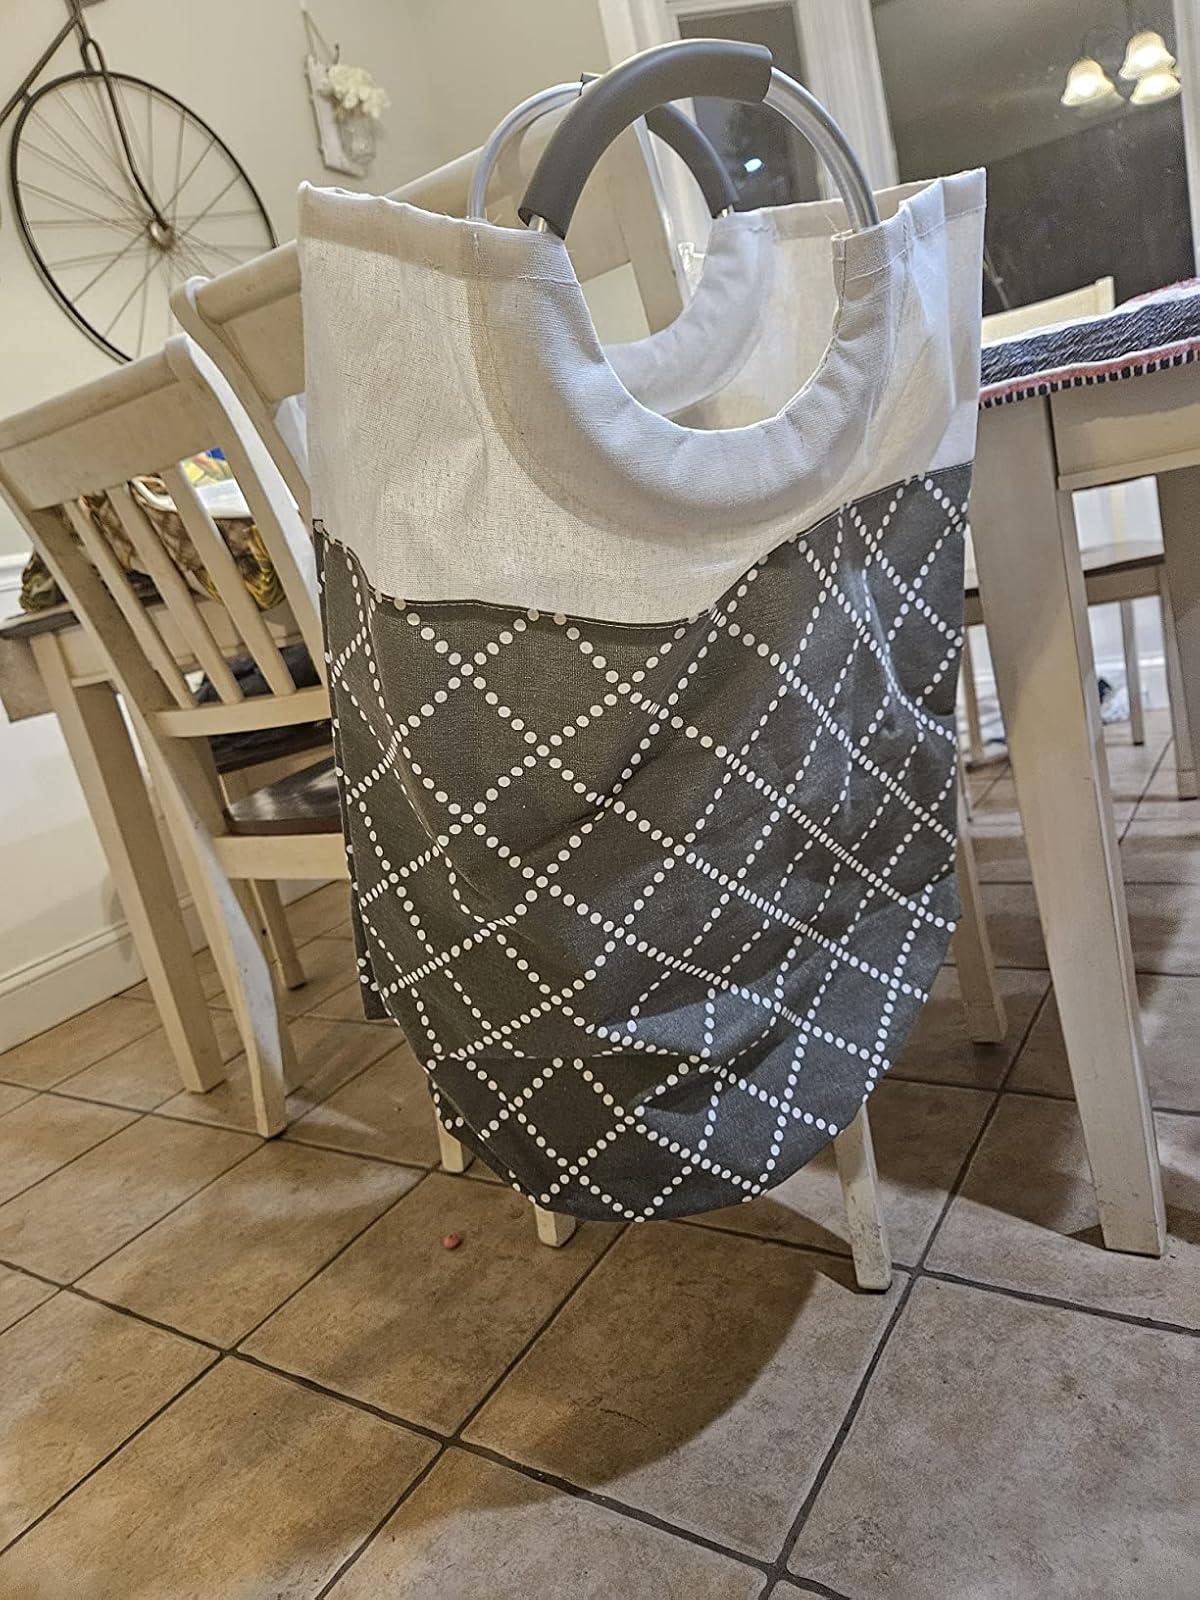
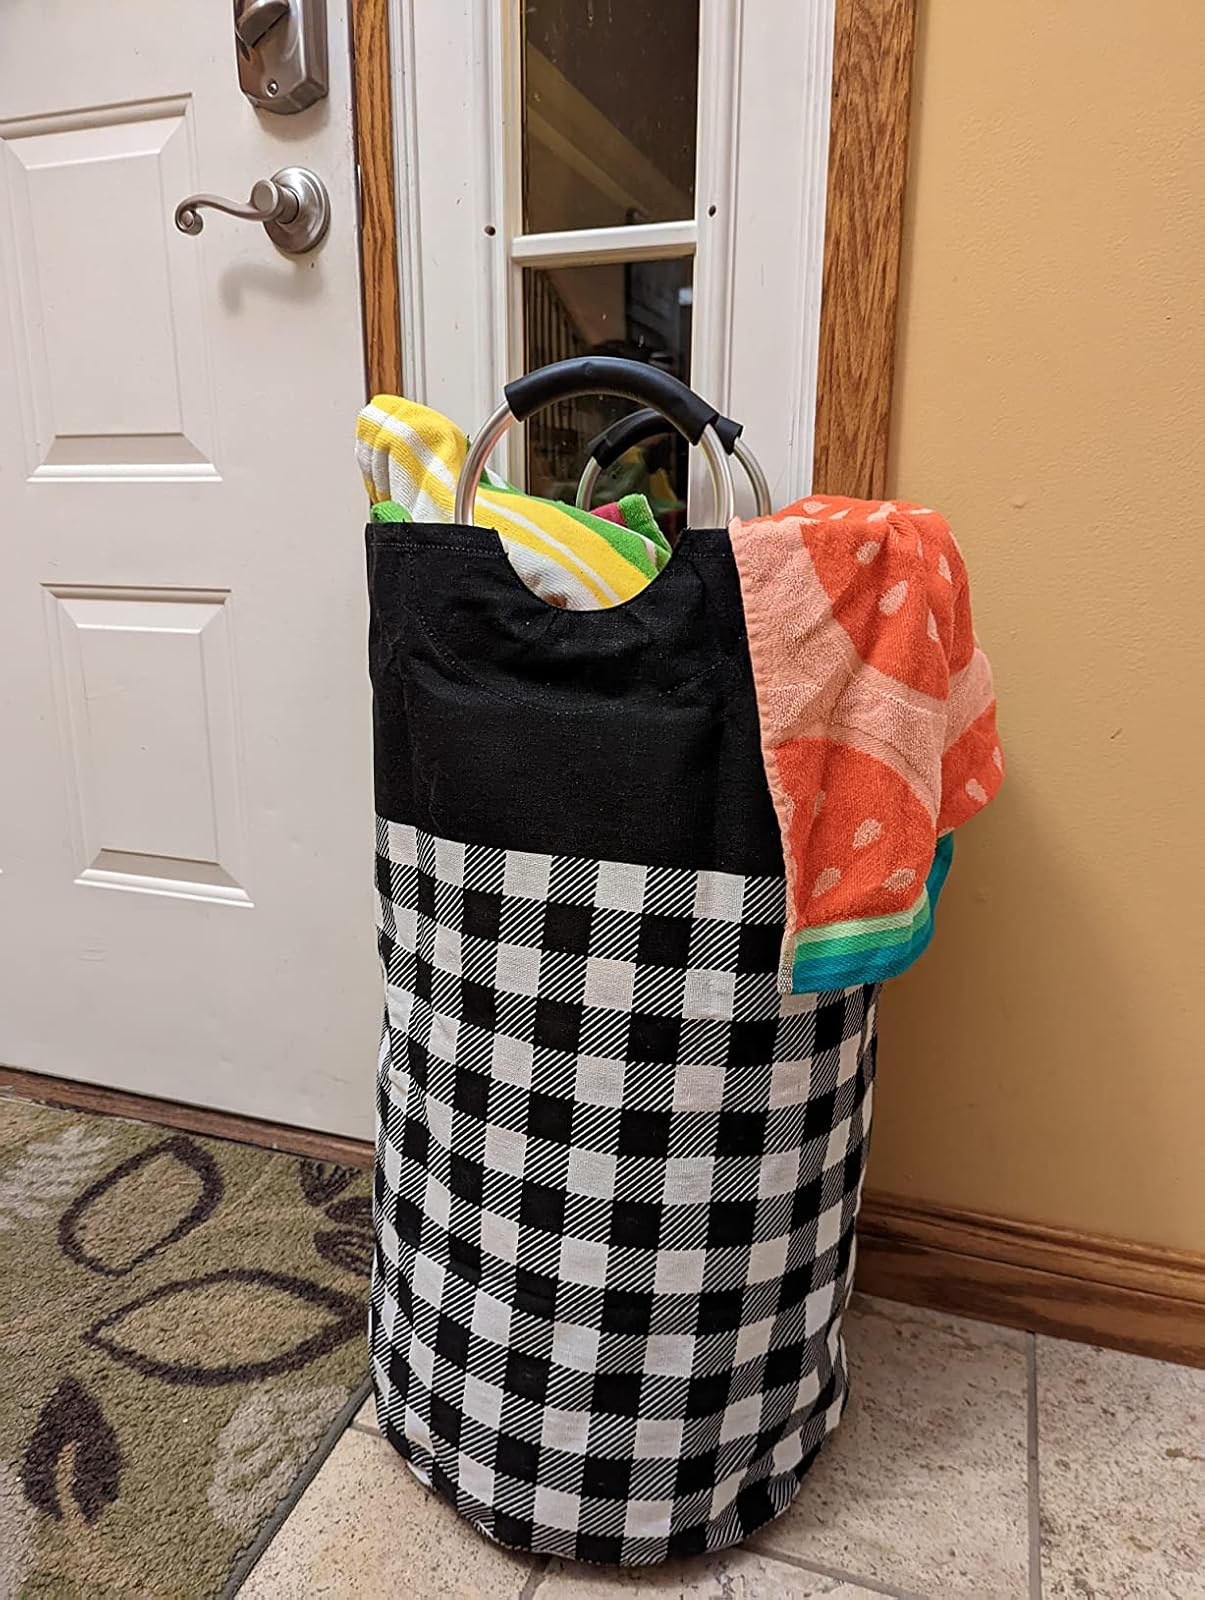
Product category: items_hamper
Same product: no